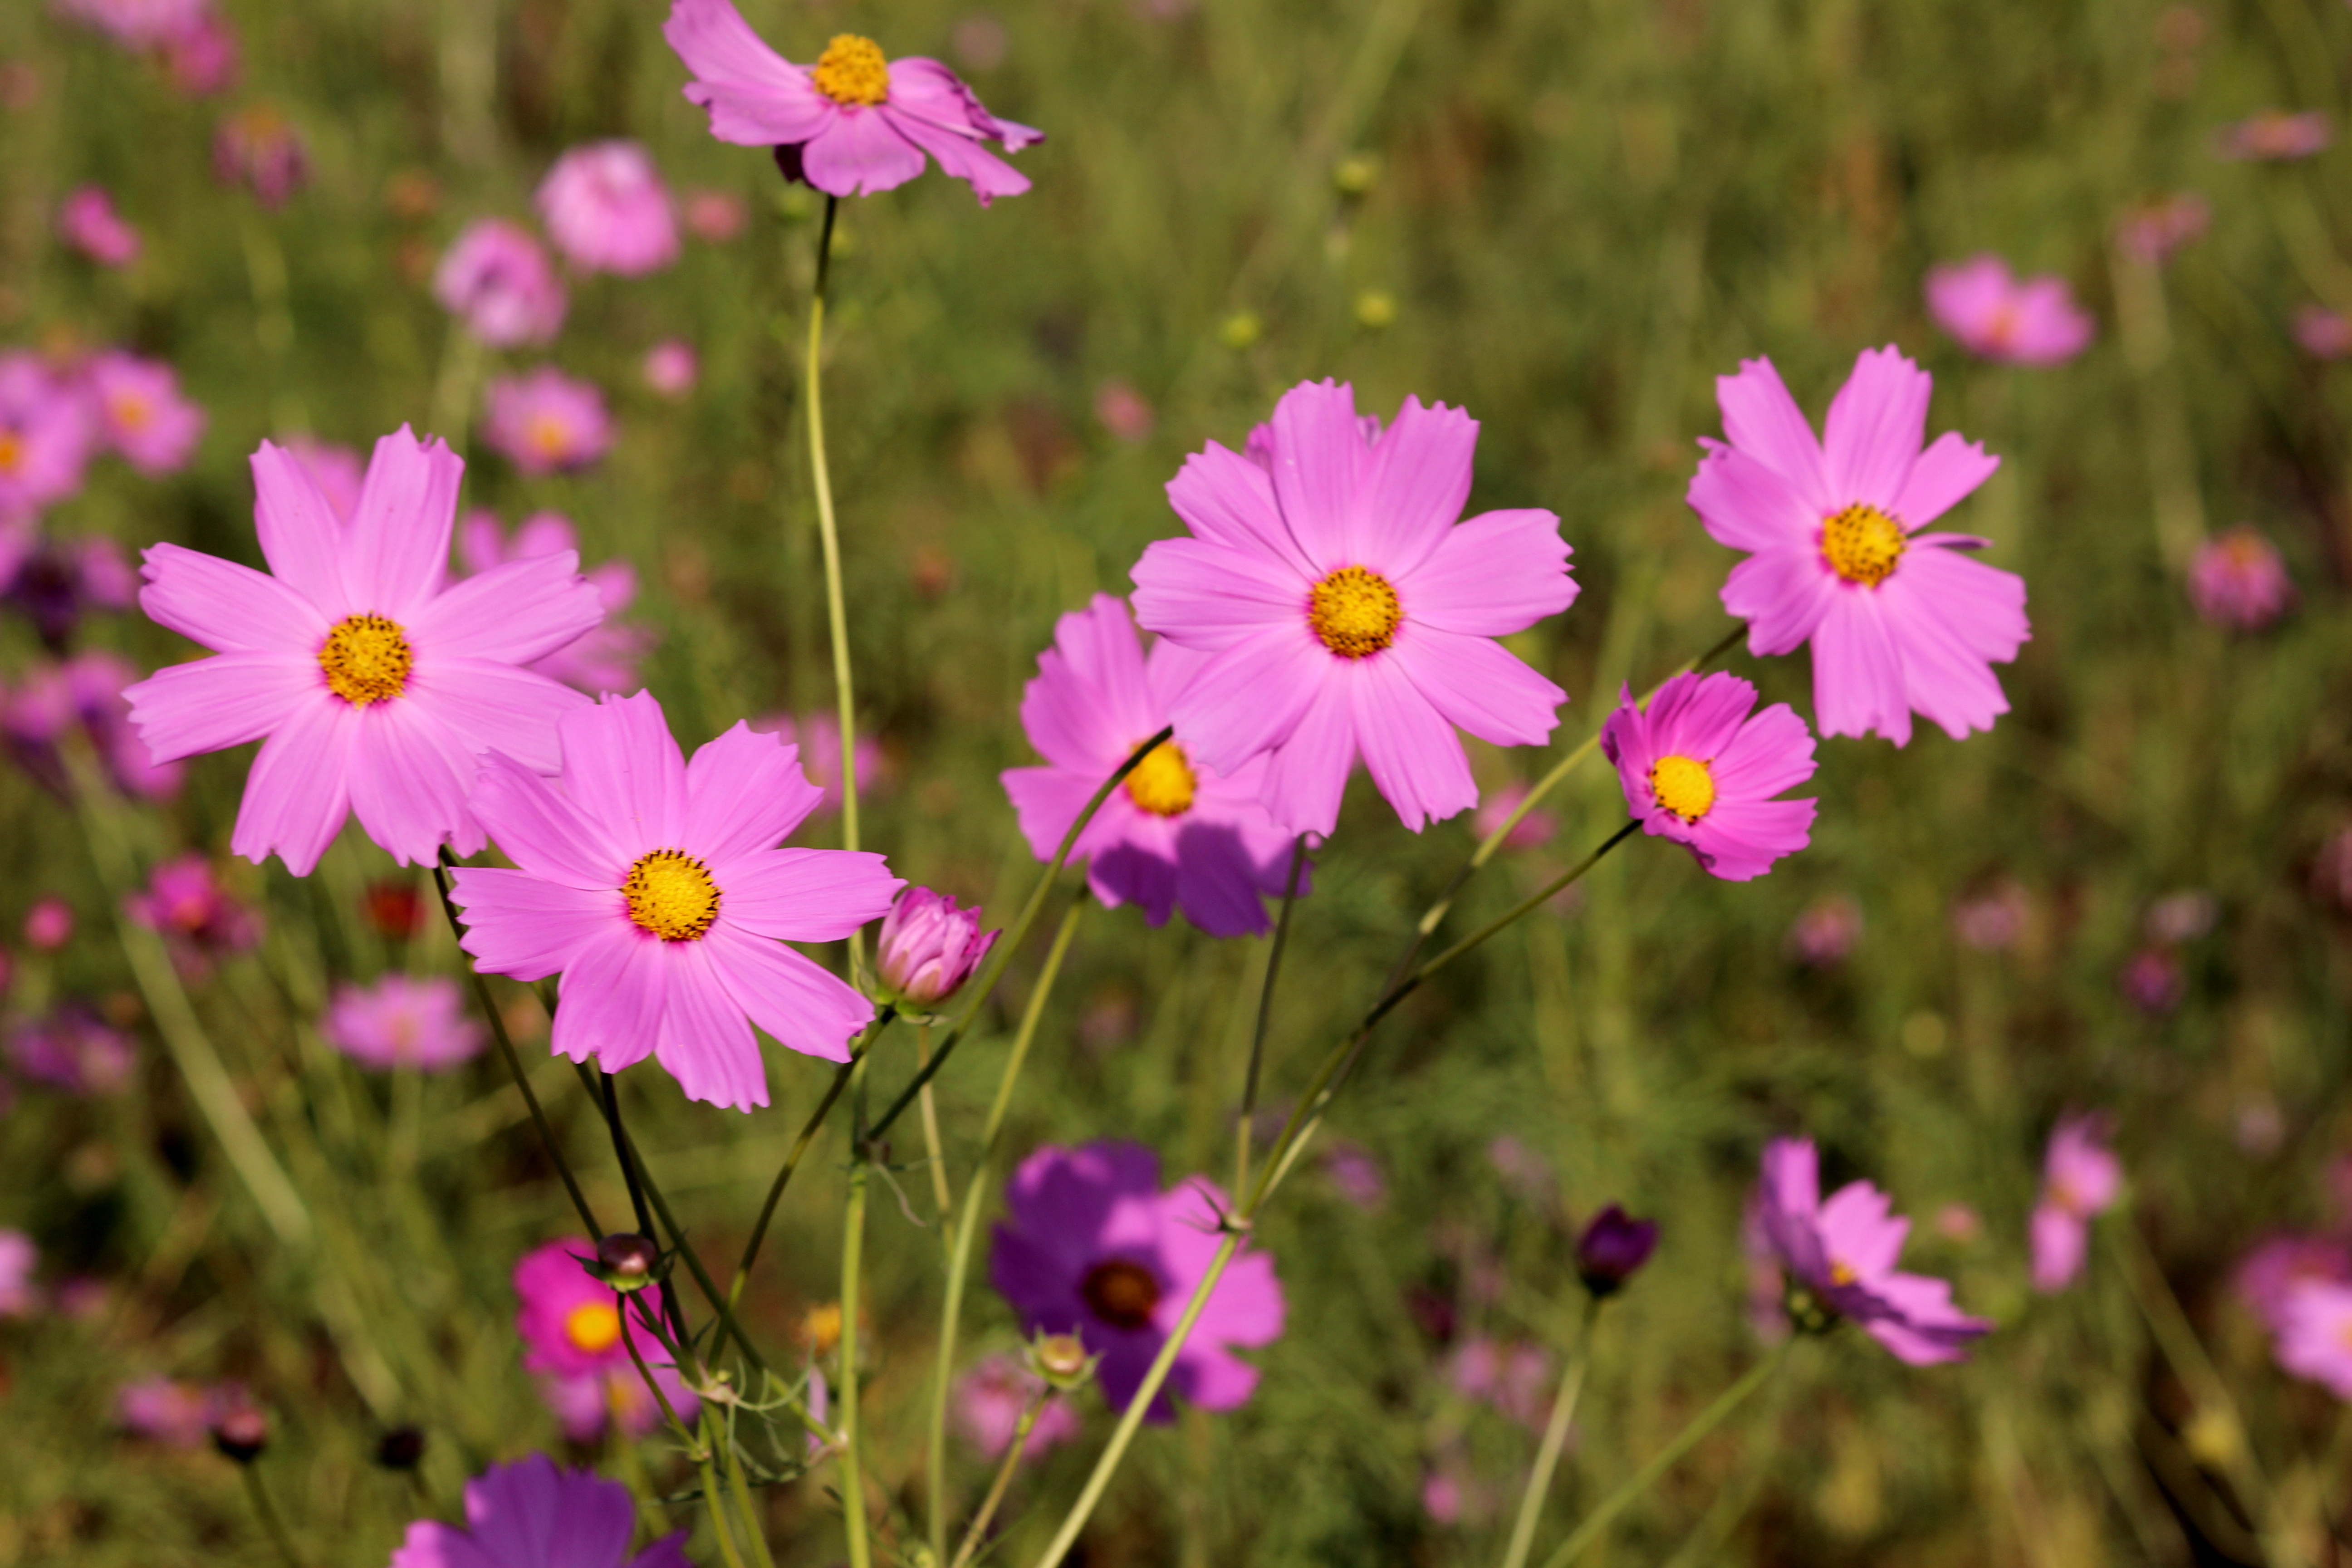
happiness, flower, flowering plant, plant, petal, garden cosmos, wildflower, cosmos, daisy family, pink family, herbaceous plant, annual plant, marguerite daisy, perennial plant